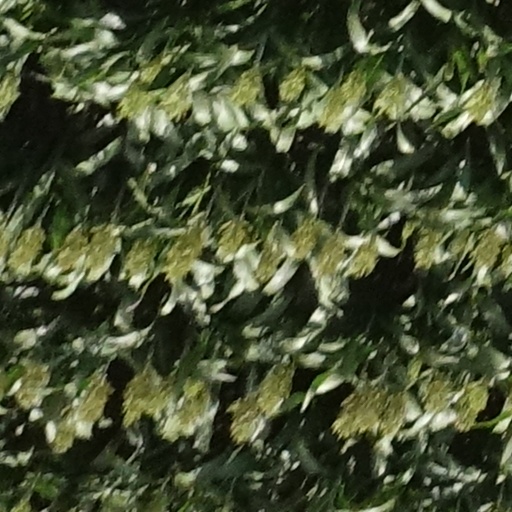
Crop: sorghum